Castleknock Castle

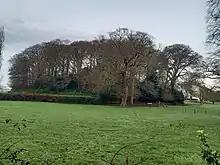
Wooded hill from the Carpenterstown Road

The castle, which by the 17th century had fallen out of the hands of the Tyrrels, was partially destroyed after the War of the Three Kingdoms, largely owing to considerable artillery damage. The English, led by General Monck, had taken it in 1642 with the help of heavy cannon fire; five years later, in 1647, it was retaken by the Irish following Owen Roe O'Neill's siege. However, after failing to capture nearby Dublin, O'Neill retreated from the position, using scorched earth policy to prevent the advancing English from using the land to their benefit. After the war, the newly established Commonwealth government ordered the dismantling of the battered castle. The estate of Castleknock was then divided between several private tenants.